Qianchang railway station

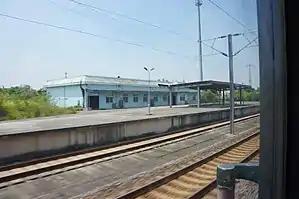

Qianchang railway station is a railway station located in Guankou Town, Jimei District, Xiamen City, Fujian Province, China, on the Xiamen-Shenzhen Railway operated by the Nanchang Railway Bureau, China Railway Corporation.